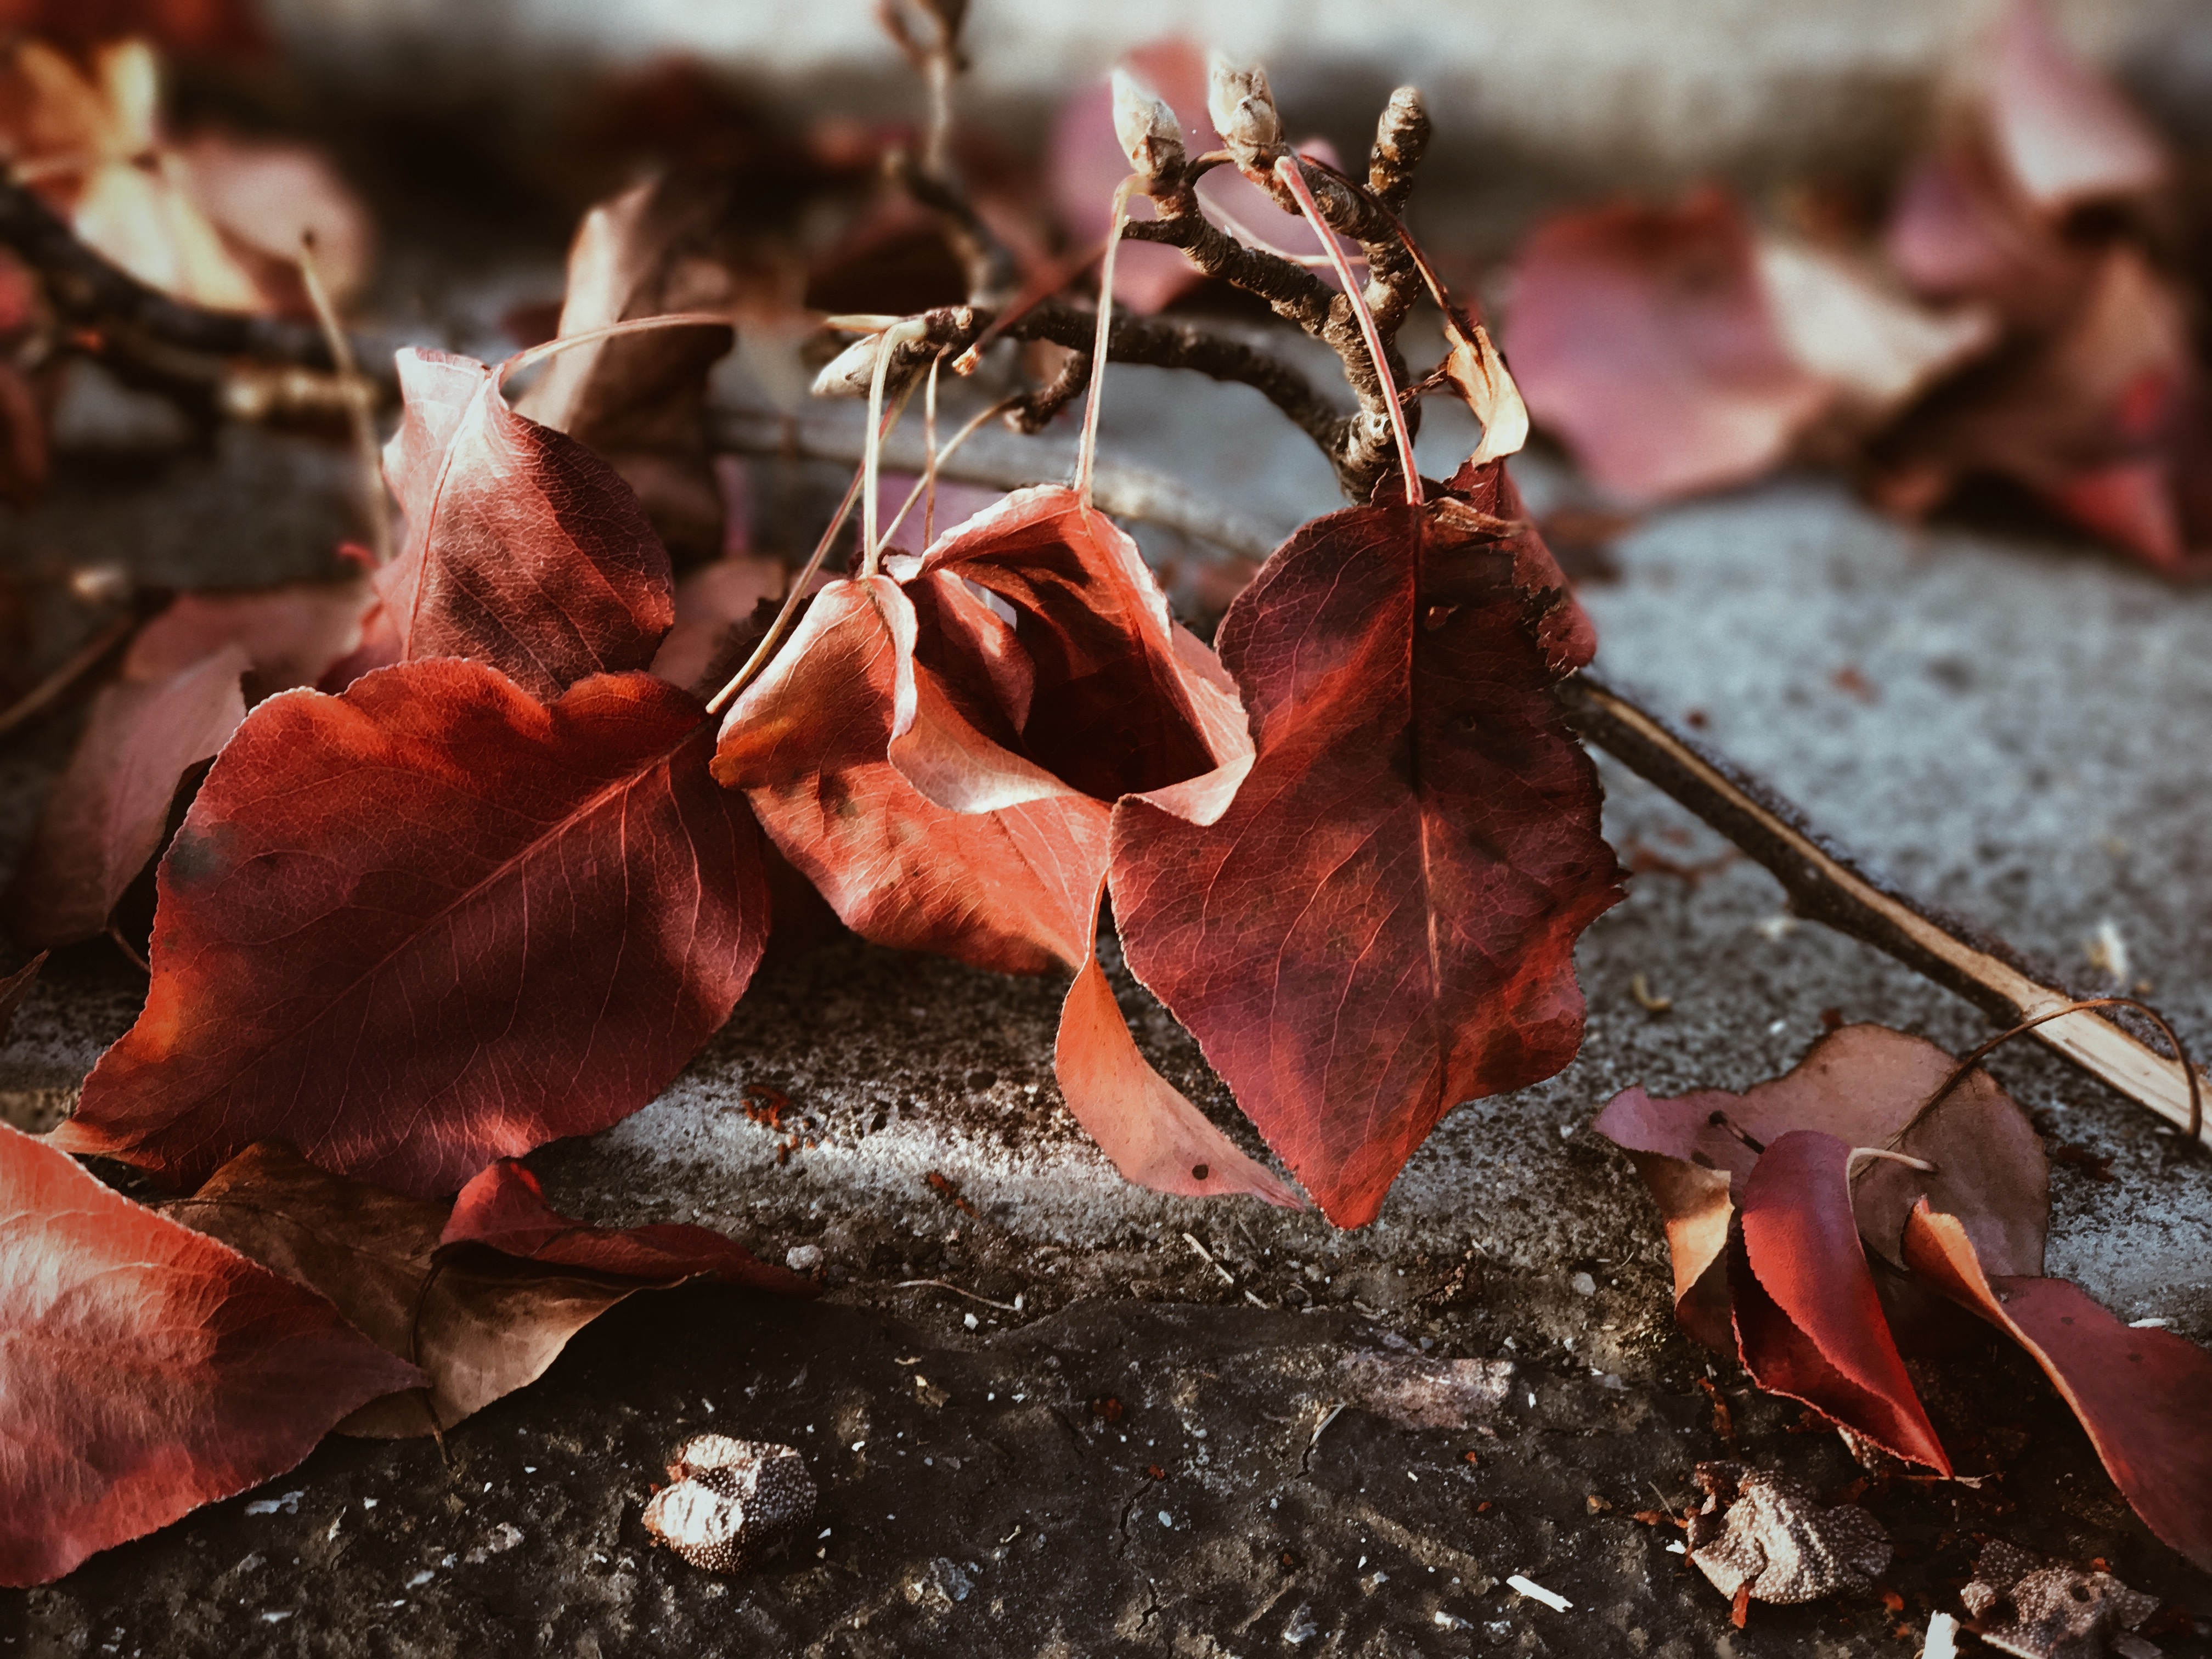
plant, leaf, flower, food, spring, red, produce, color, autumn, season, macro photography